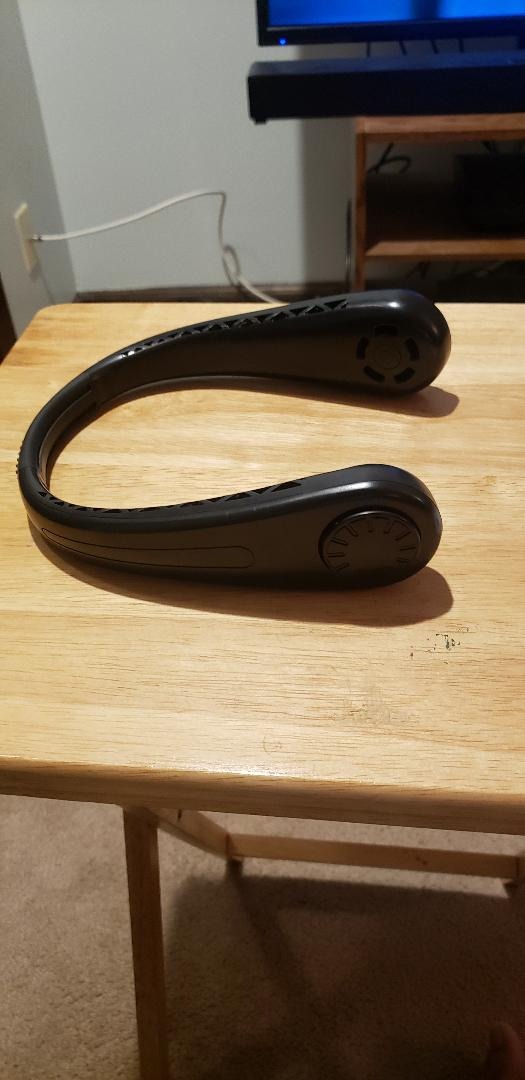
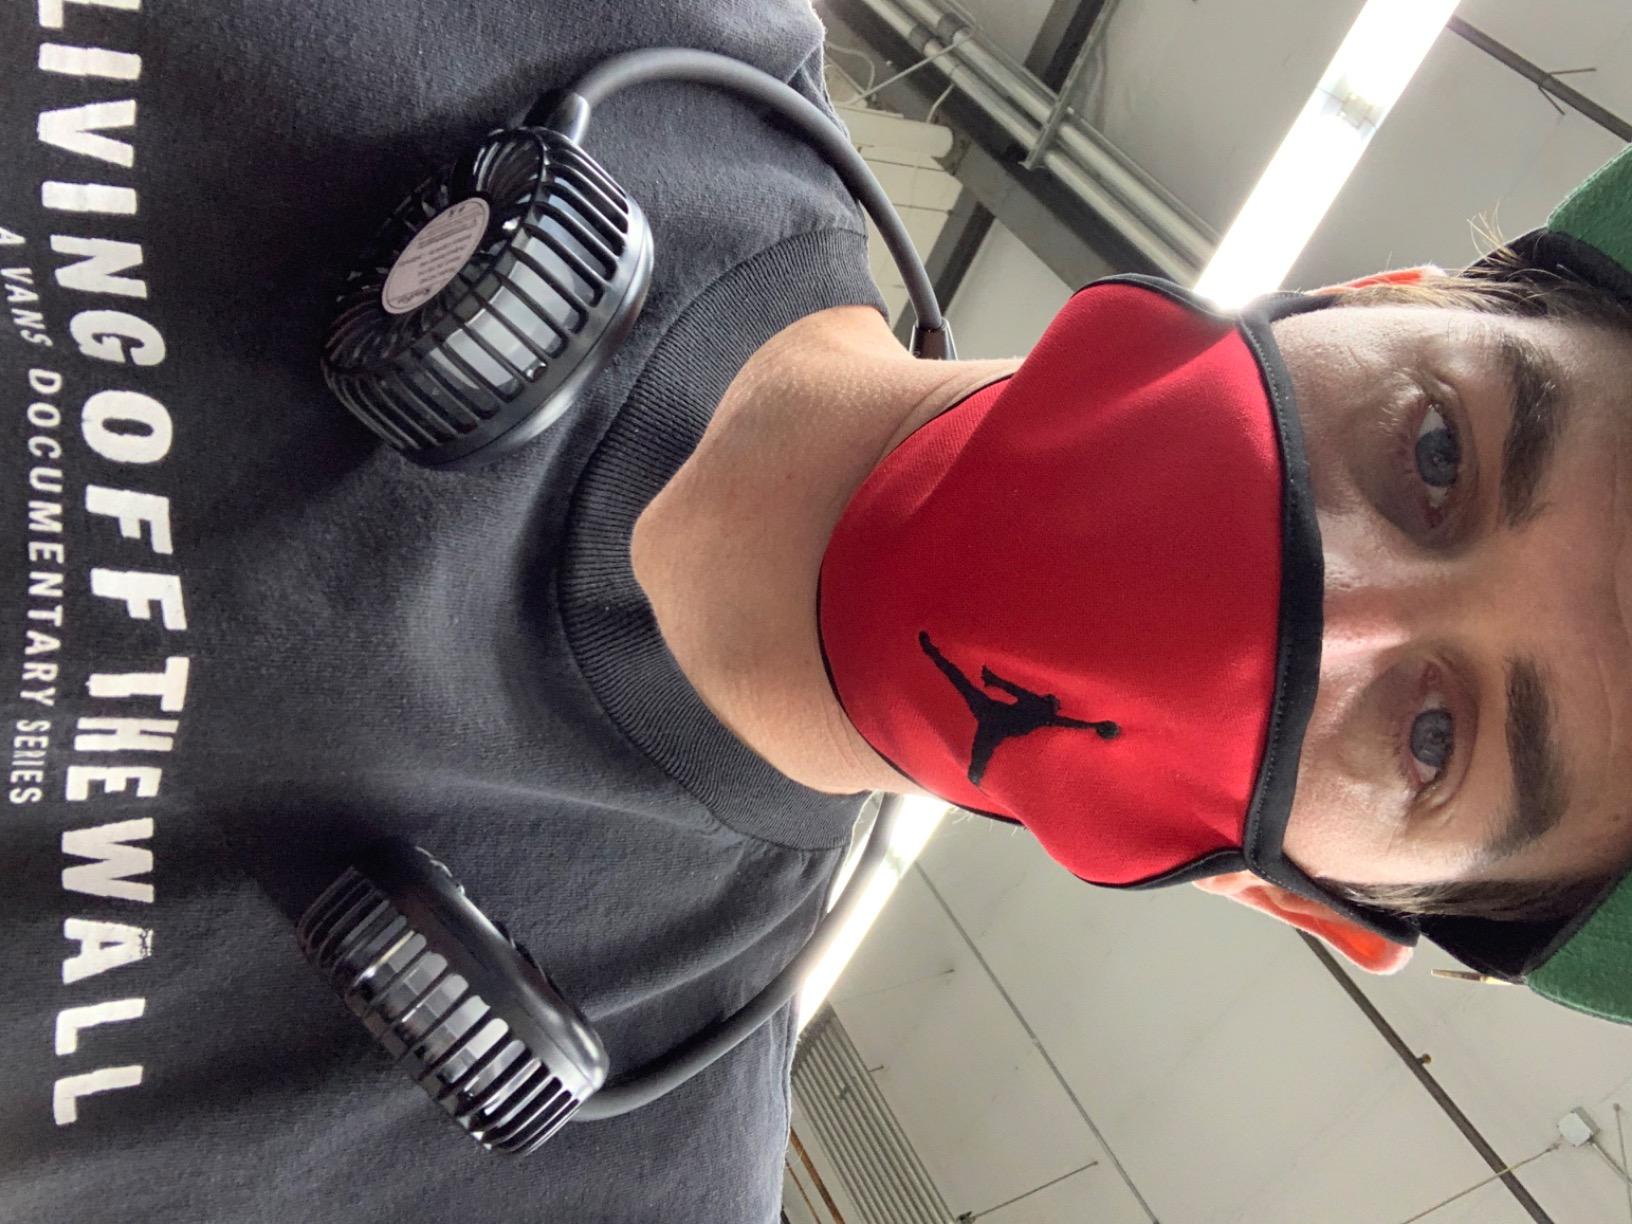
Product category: fan
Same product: no